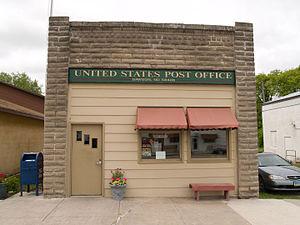
La ville américaine de Dawson est située dans le comté de Kidder, dans l’État du Dakota du Nord. Lors du recensement de 2010, sa population s’élevait à 61 habitants.